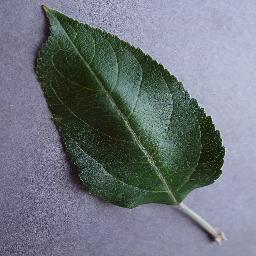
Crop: apple
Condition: healthy